Shathashrunga

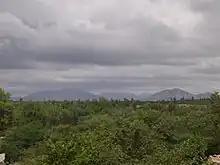
Shathashrunga Mountain Range

Shathashrunga is a mountain range in the Kolar district, Karnataka state (southeastern portion) India that meets the Eastern Ghats. The Antara Gange comes within this range of mountains.